Kamchatka Peninsula

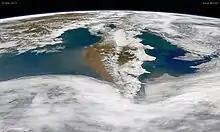
Kamchatka Peninsula surrounded by algal bloom in 2013

The obvious circular area in the central valley is the Klyuchevskaya Sopka, an isolated volcanic group southeast of the curve of the Kamchatka River. West of Kronotsky Point is the Kronotsky Biosphere Reserve with the Valley of Geysers. At the southern tip is the Southern Kamchatka Wildlife Refuge with Kurile Lake. There are several other protected areas on the peninsula.